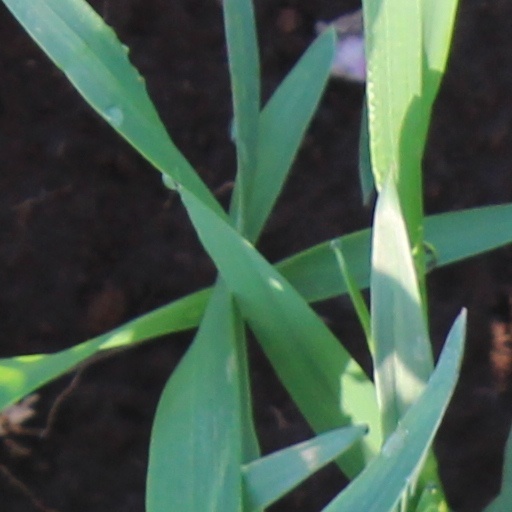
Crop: wheat